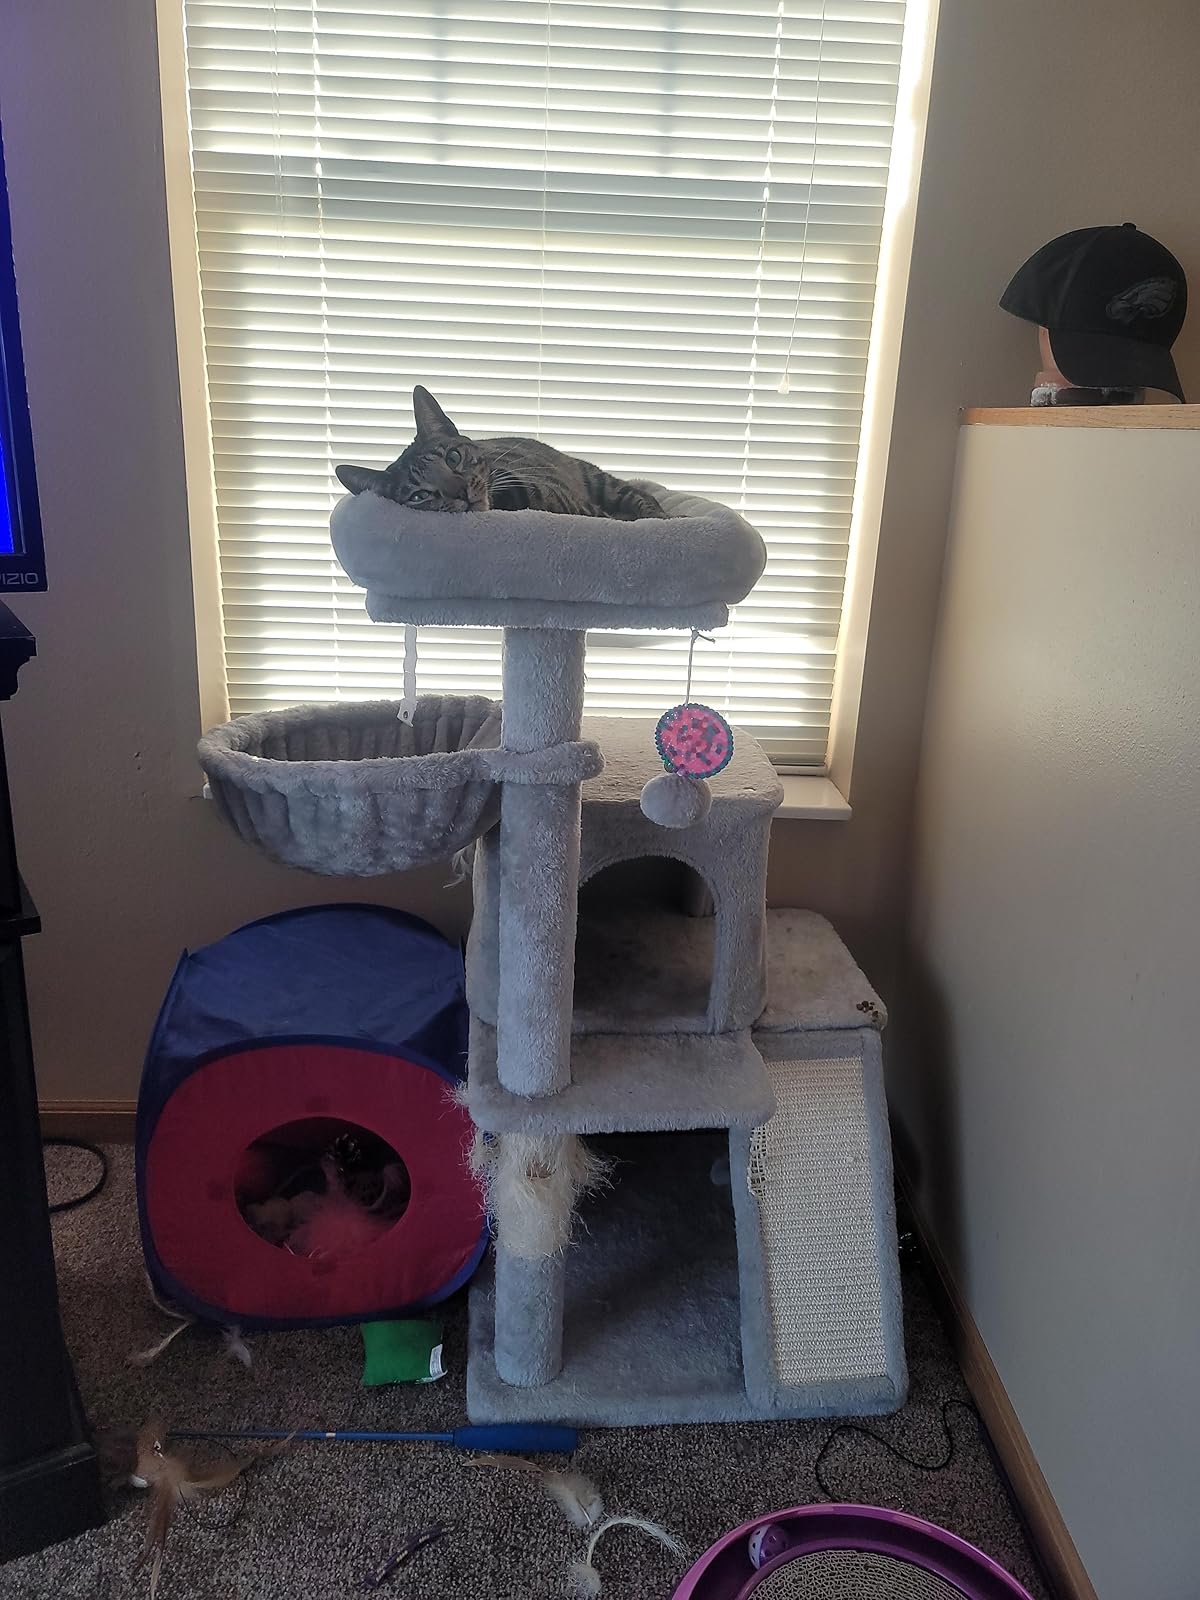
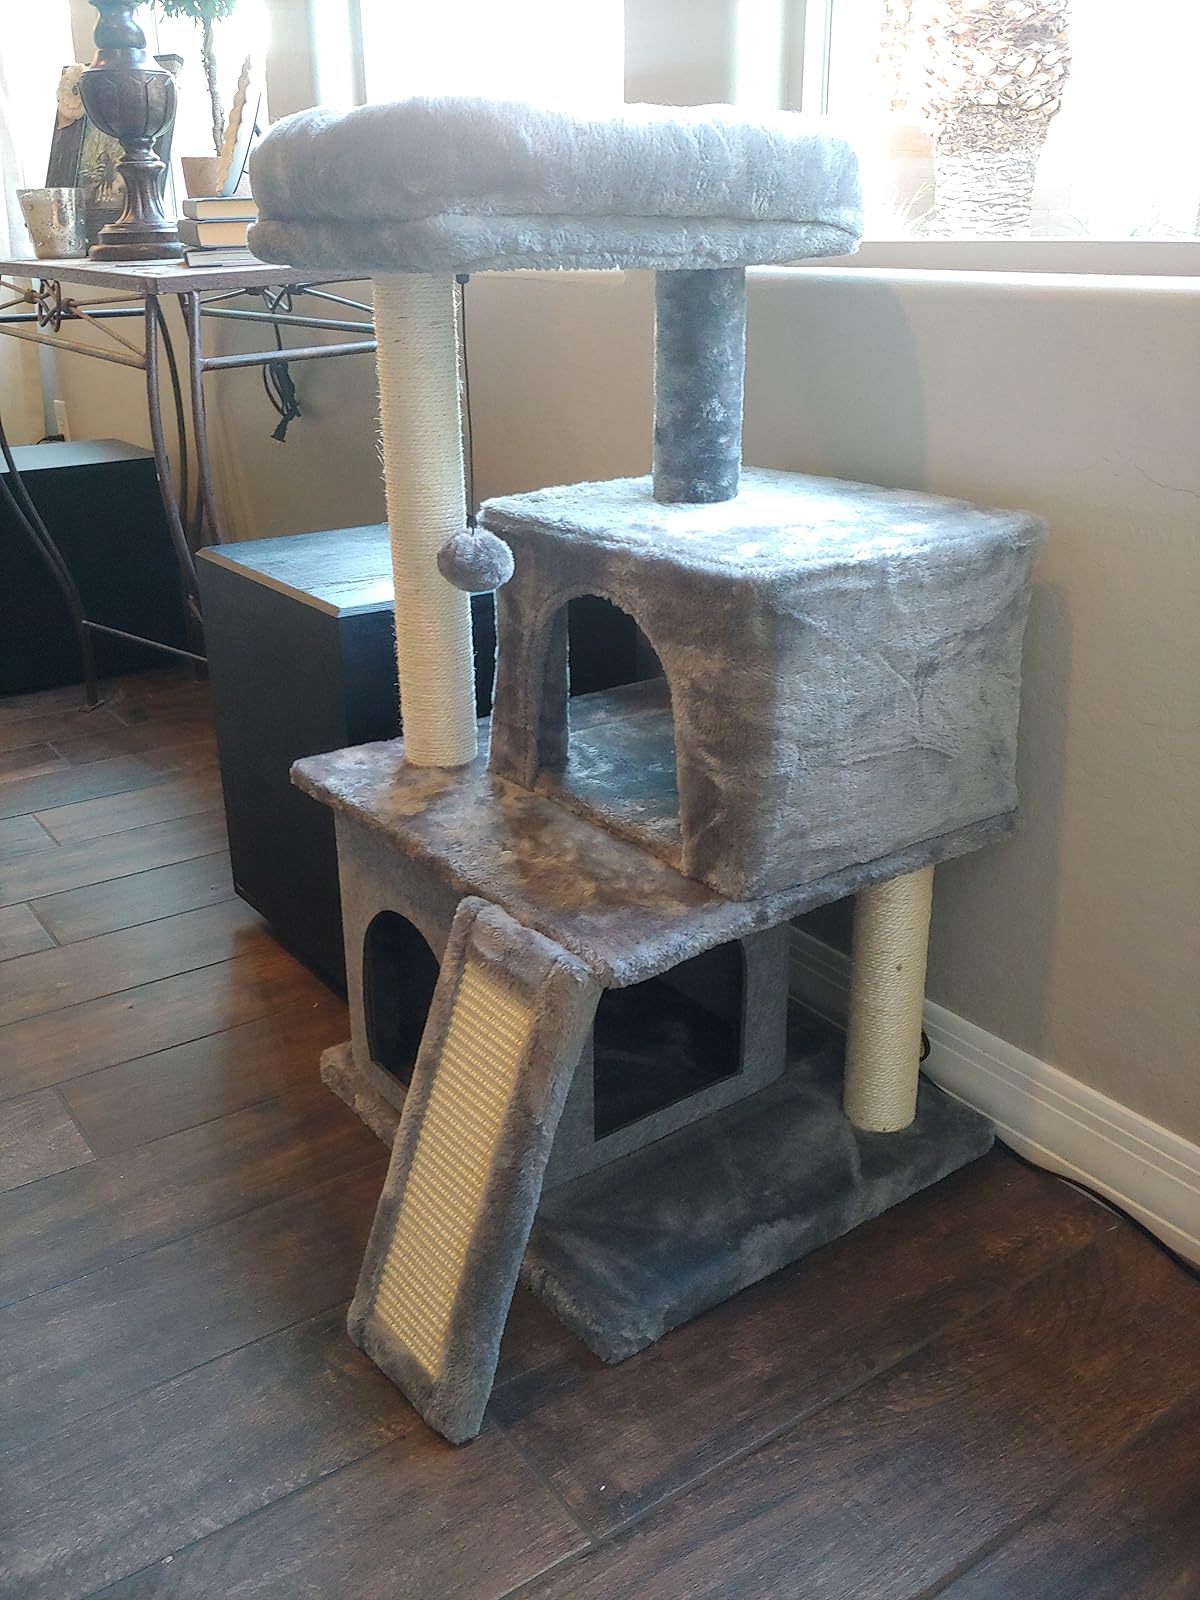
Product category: items_cat tree
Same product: no